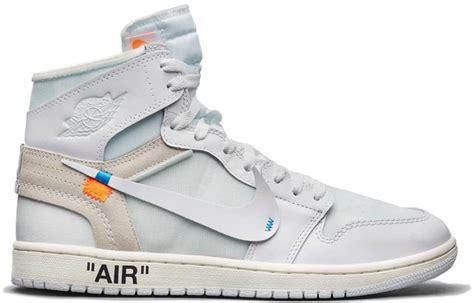
Brand: Nike
Model: Air Jordan 1